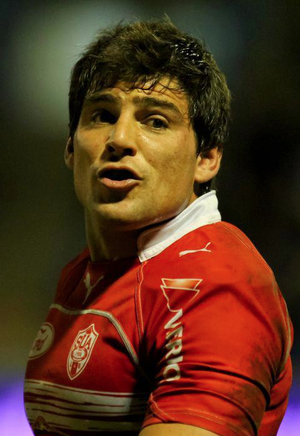
Miguel Boris Avramovic, né le 18 juillet 1981 à Buenos Aires, est un joueur argentin de rugby. Il joue en équipe d'Argentine et évolue au poste de centre.